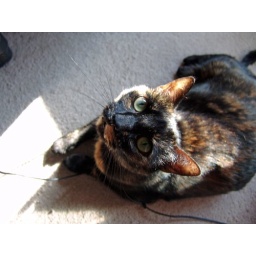
The Gillycat, looking lovely, sat in a sunbeam under the computer desk today.